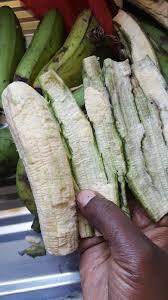
Hii ni ndizi. Ndizi hii imetolewa ganda na inaonekana imeshikwa na mtu fulani. Haijamaliza kutolewa ganda bado kuna sehemu hujatolewa na kuna sehemu imetolewa.